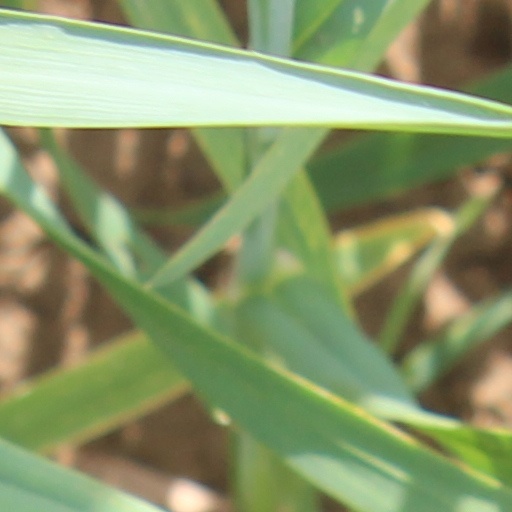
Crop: wheat